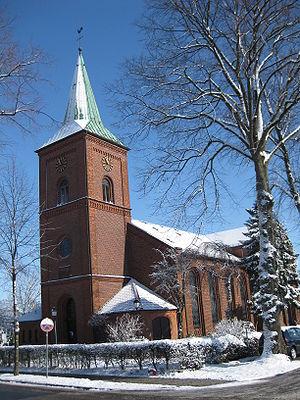
Oyten est une municipalité allemande du land de Basse-Saxe, située dans l'arrondissement de Verden. En 2014, elle comptait 15 425 habitants.